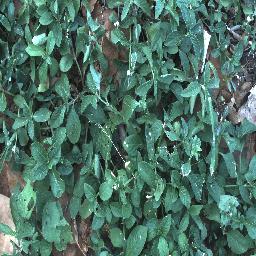
Label: negative